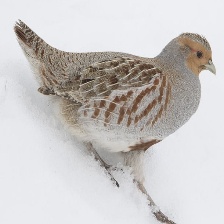
Species: SNOW PARTRIDGE
Scientific name: LERWA LERWA
ImageNet parent category: partridge